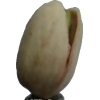
Label: pistachio